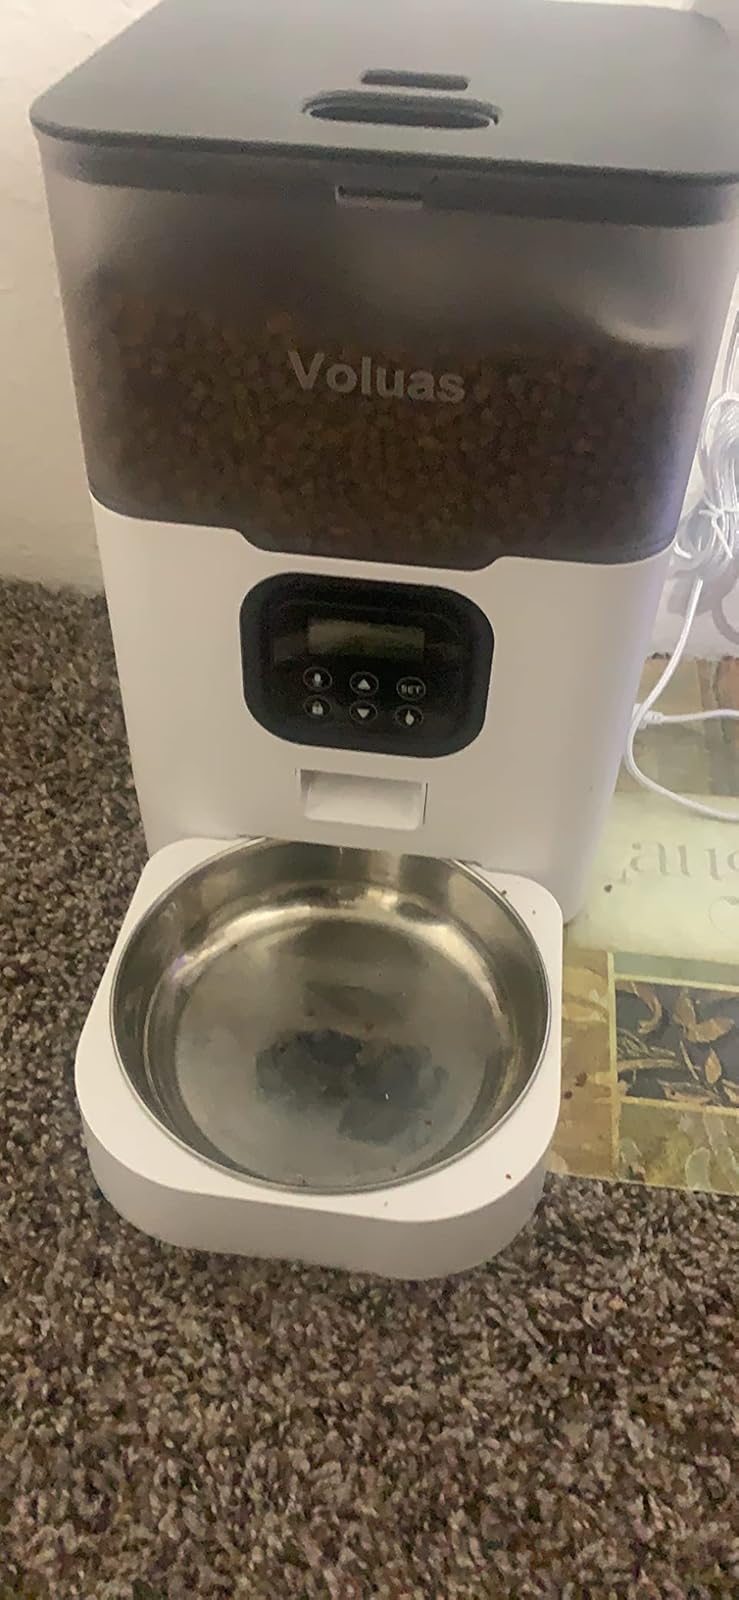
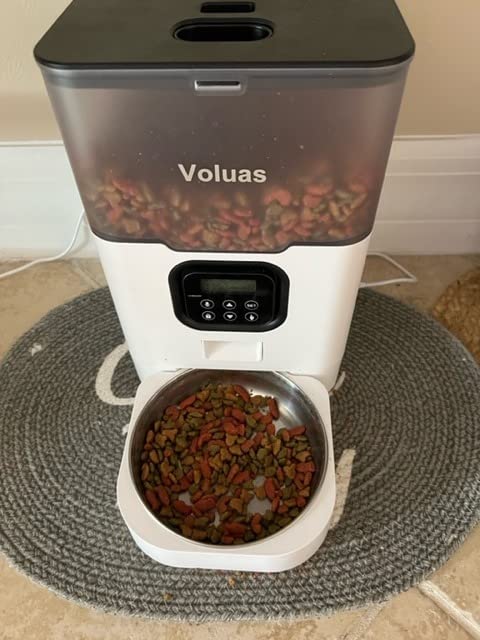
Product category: items_feeder
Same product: yes